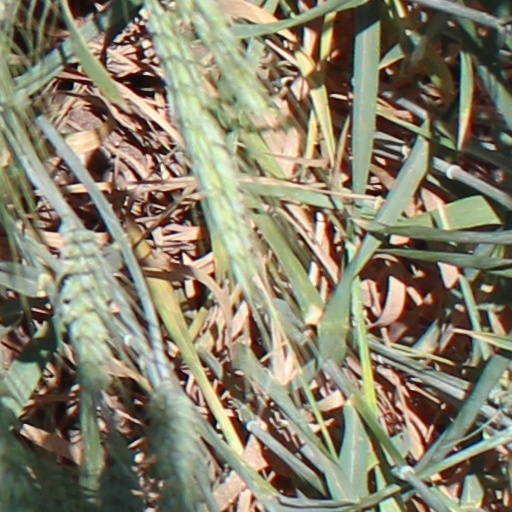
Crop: wheat